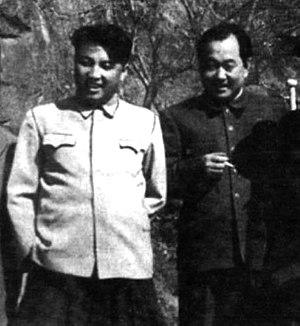
L'incident d'août, officiellement nommé Deuxième marche difficile, est une tentative de renversement de Kim Il-sung menée par des personnalités nord-coréennes pro-soviétiques et pro-chinoises, avec le soutien de l'Union soviétique et de la République populaire de Chine, lors de la 2ᵉ session plénière du 3ᵉ comité central en 1956. La tentative de démettre Kim de ses fonctions est un échec et les putschistes sont par la suite arrêtés et exécutés. Sortant vainqueur de cette lutte politique, Kim Il-sung parvient à supprimer toute opposition interne et à prendre le contrôle total du Parti du travail de Corée.